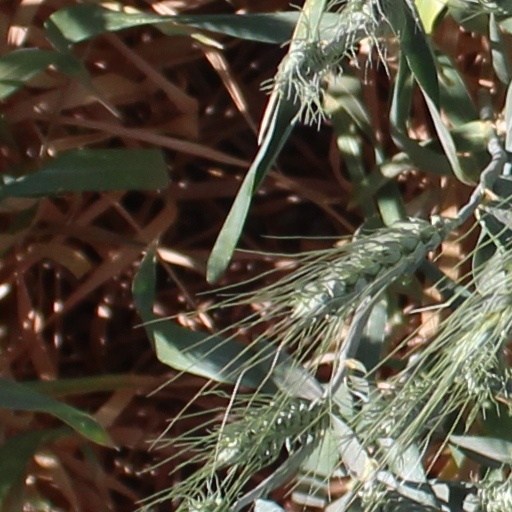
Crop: wheat